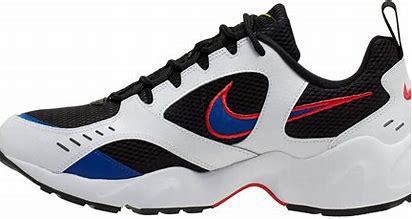
Brand: Nike
Model: Air Heights